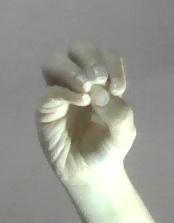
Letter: ha